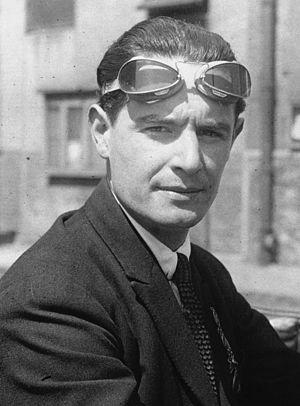
Louis Rigal, né le 20 juillet 1887 à Paris et mort le 8 juillet 1974 à Argenteuil à près de 87 ans, est un ancien pilote automobile français, de courses d'endurance et de Grand Prix.